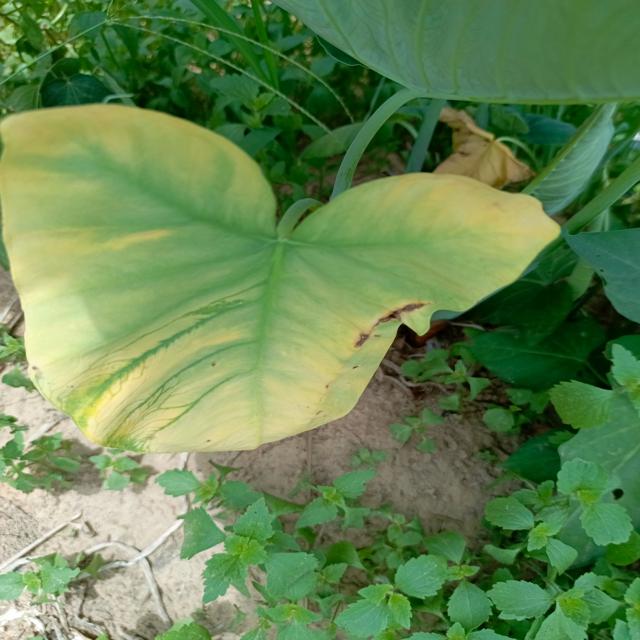
Label: Mid_Blight